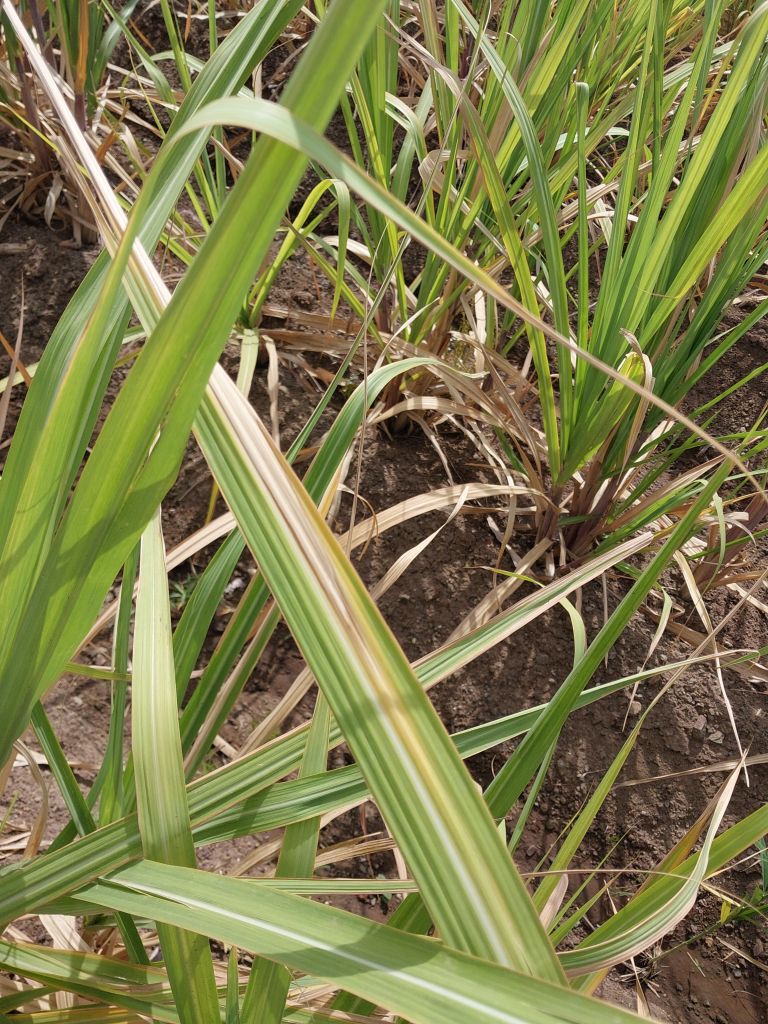
Label: Yellow Leaf